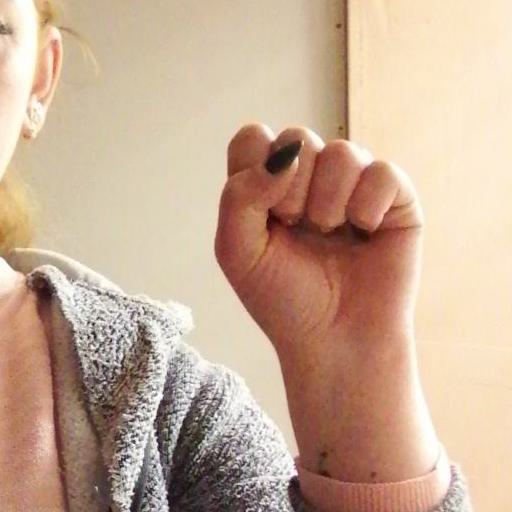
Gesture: fist